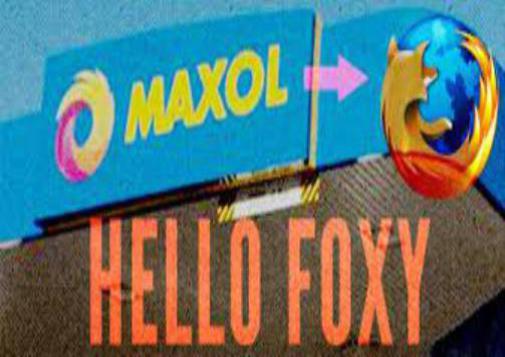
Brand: maxol
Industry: Others